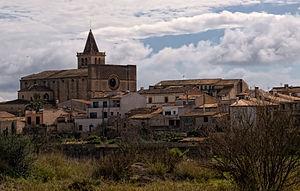
Porreres, en catalan et officiellement, est une commune d'Espagne de l'île de Majorque dans la communauté autonome des Îles Baléares. Elle est située au centre-est de l'île et fait partie de la comarque du Pla de Mallorca.